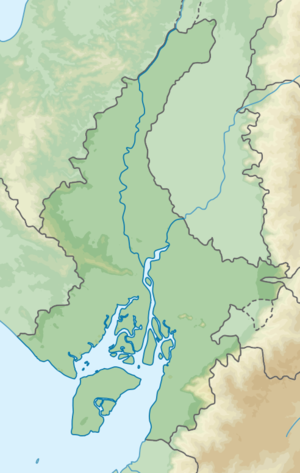
Carte topographique de la province de Guayas, Équateur LImits
Voici une liste des îles d'Équateur.
Daule est une ville de l'Équateur et le chef-lieu du canton de Daule, dans la province du Guayas.
L'île Puná, en espagnol Isla Puná, est la plus grande île de l'Équateur hors îles Galápagos. Située dans l'océan Pacifique, à l'entrée du golfe de Guayaquil, son relief peu marqué est constitué de collines d'origine volcanique à l'intérieur des terres tandis que son littoral est bas, sablonneux et aménagé dans le sud, l'est et le nord pour l'élevage de crevettes avec de nombreux bassins.